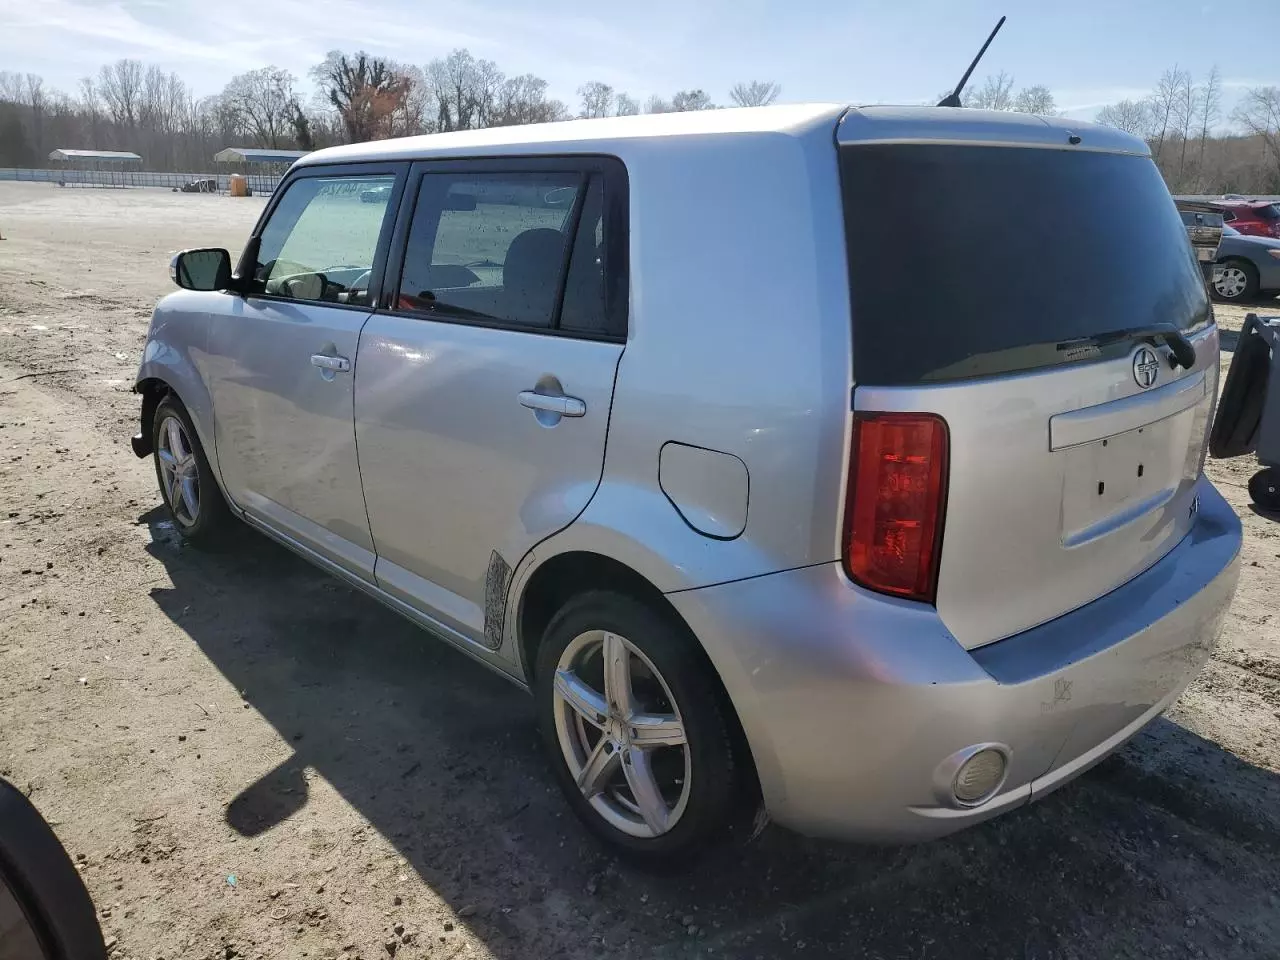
Aucun dommage détecté.
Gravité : aucun